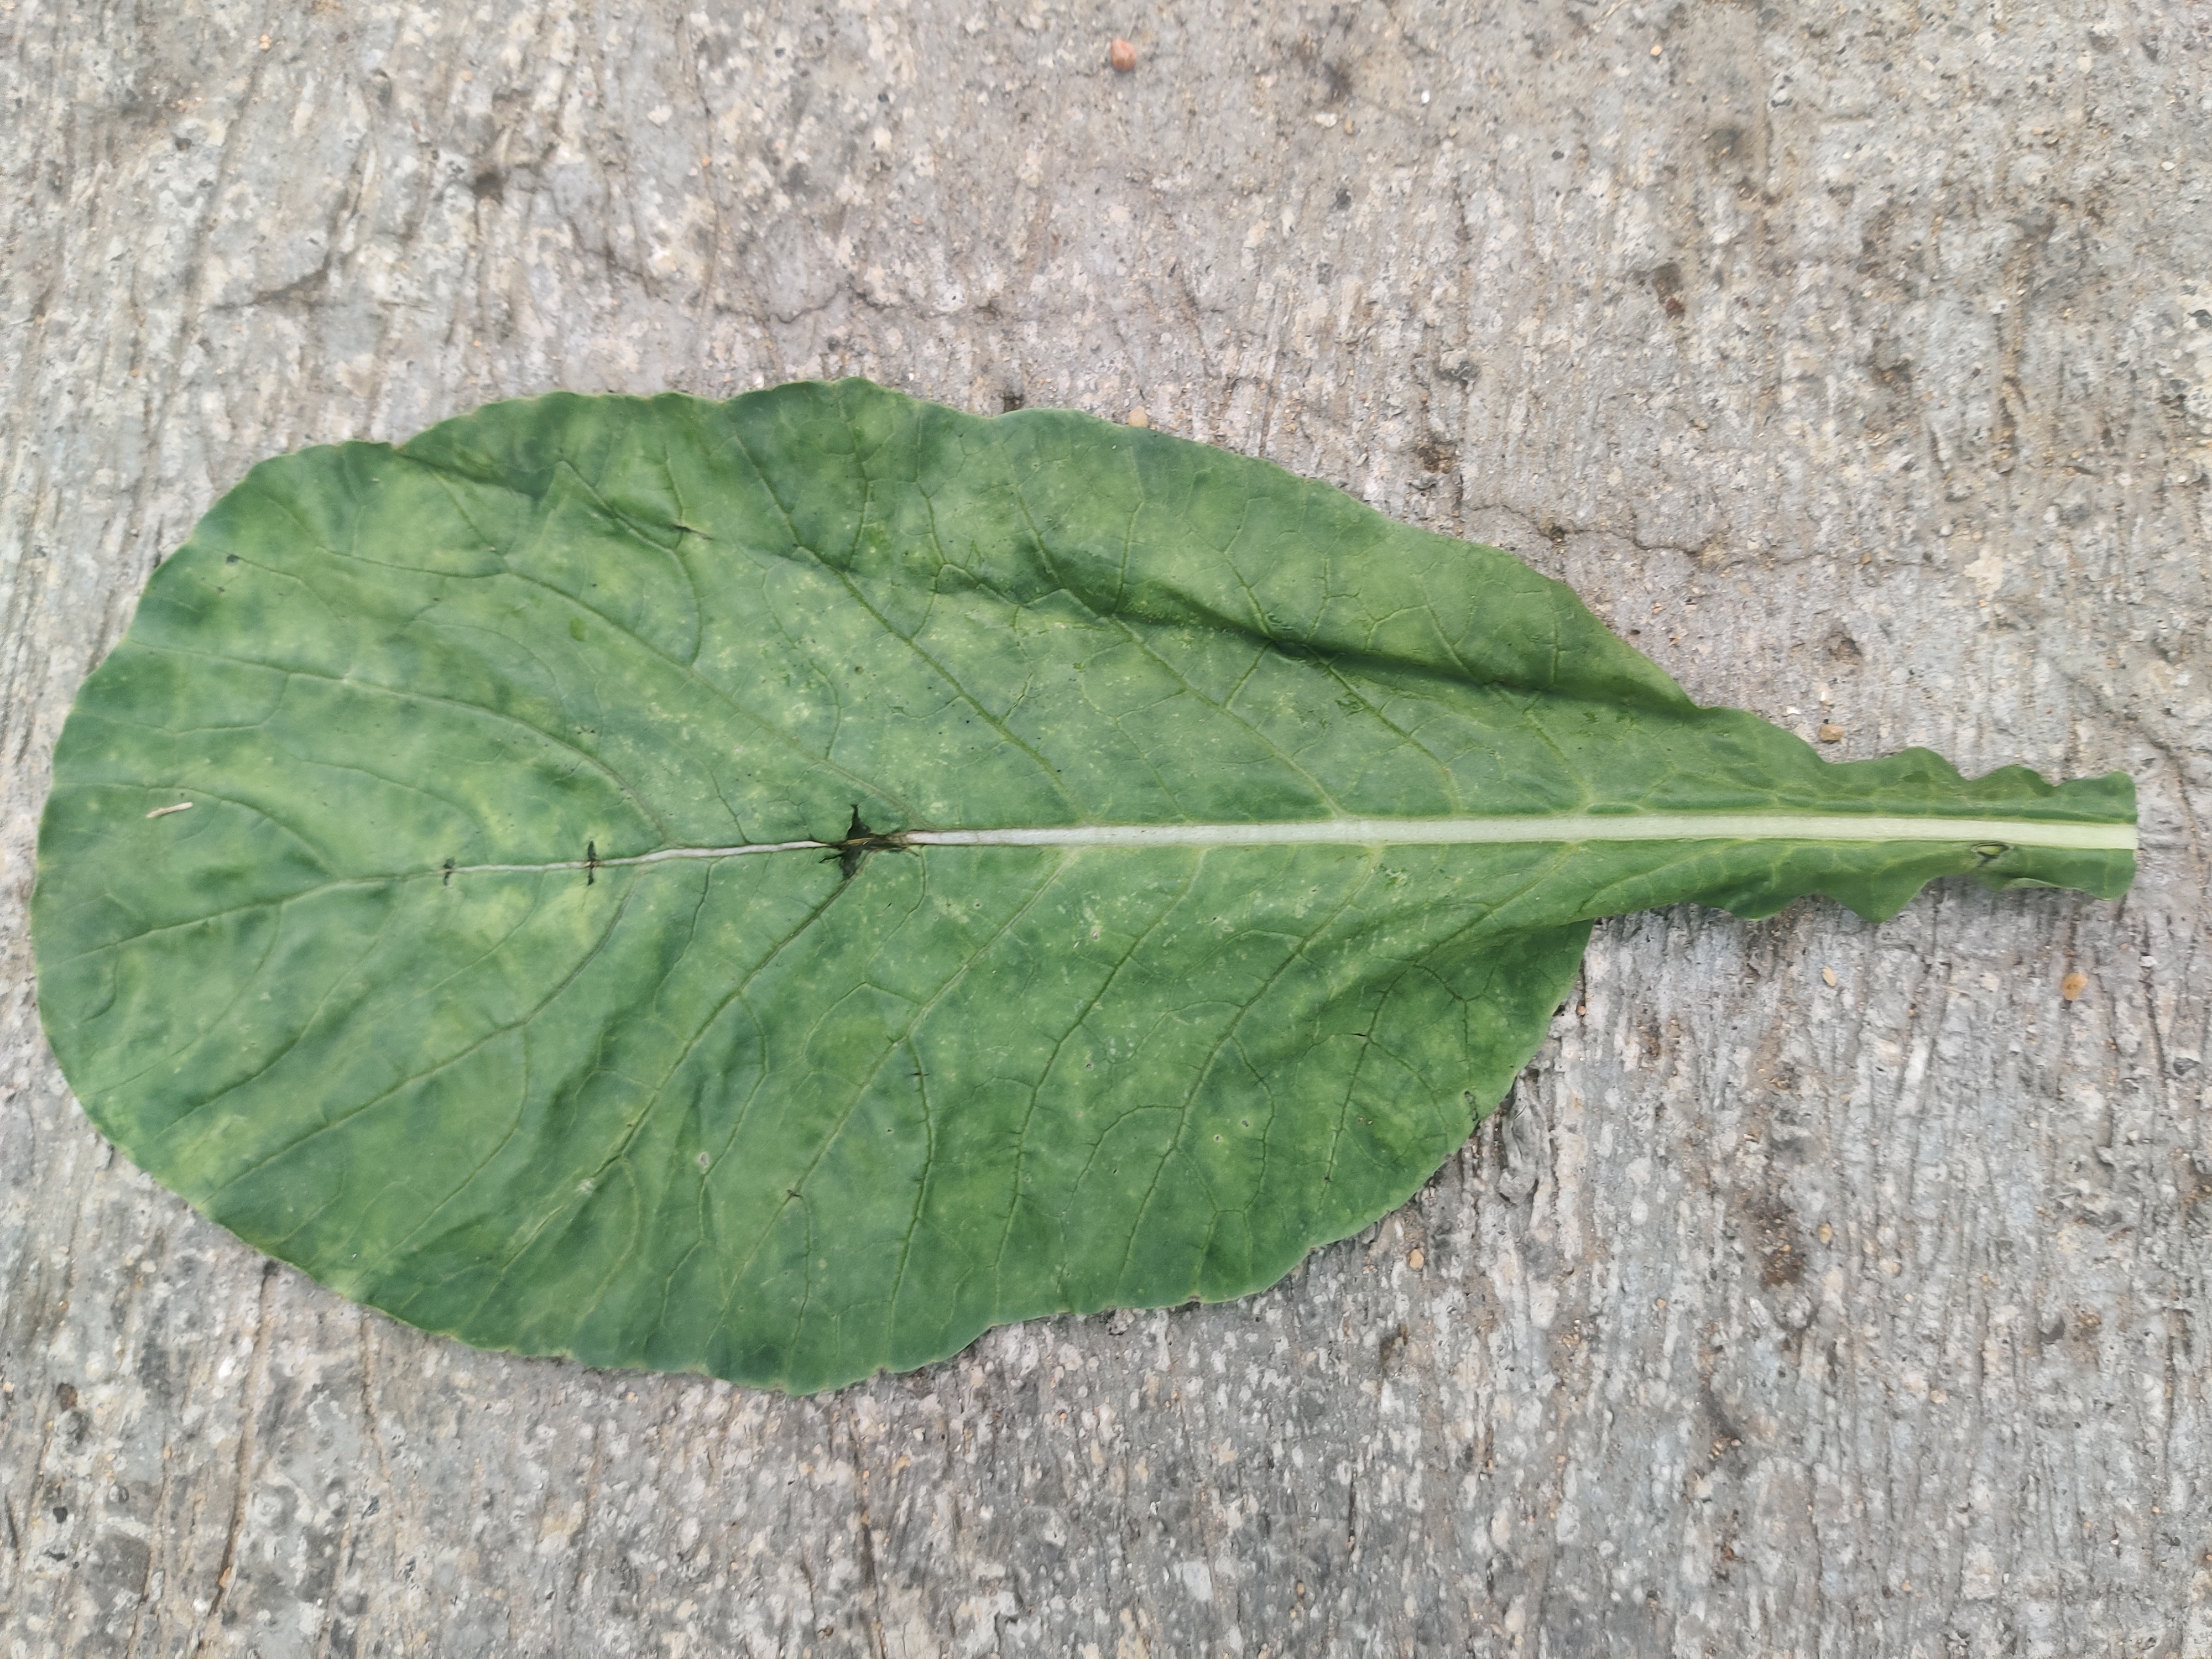
Plant: Raddish